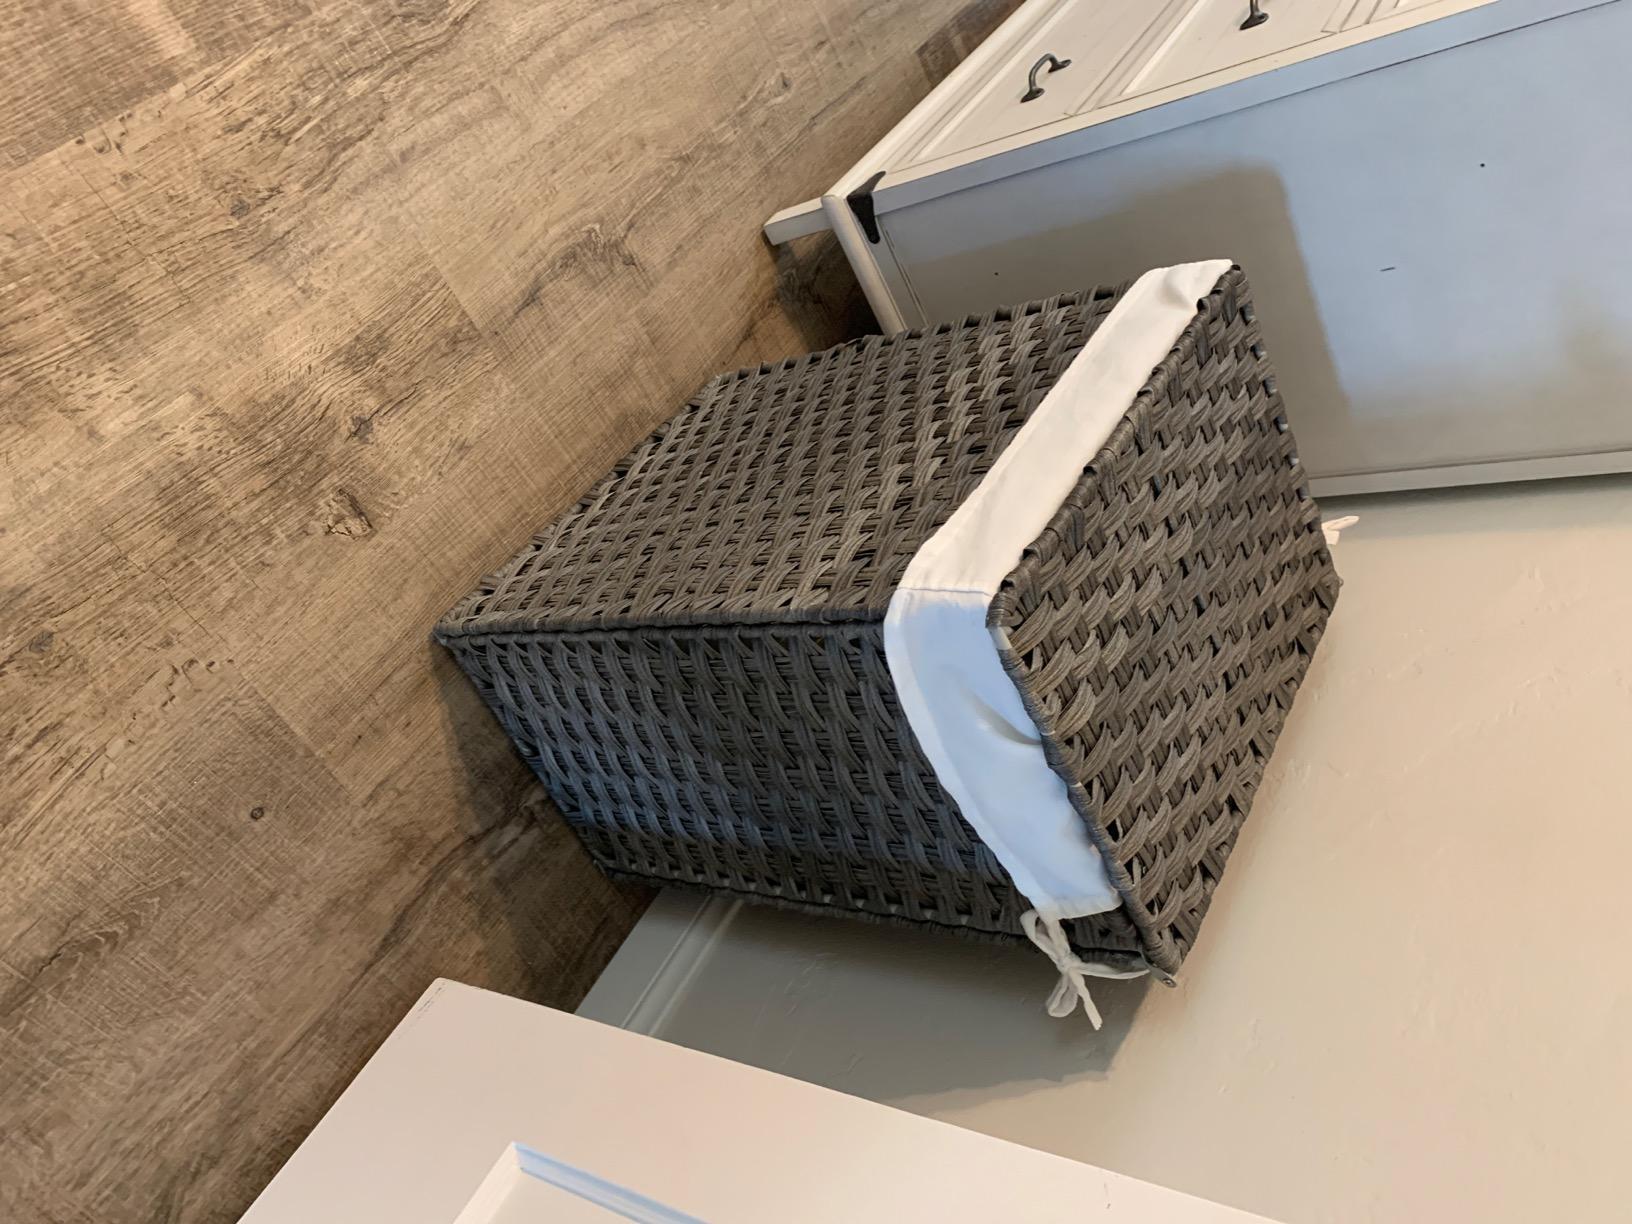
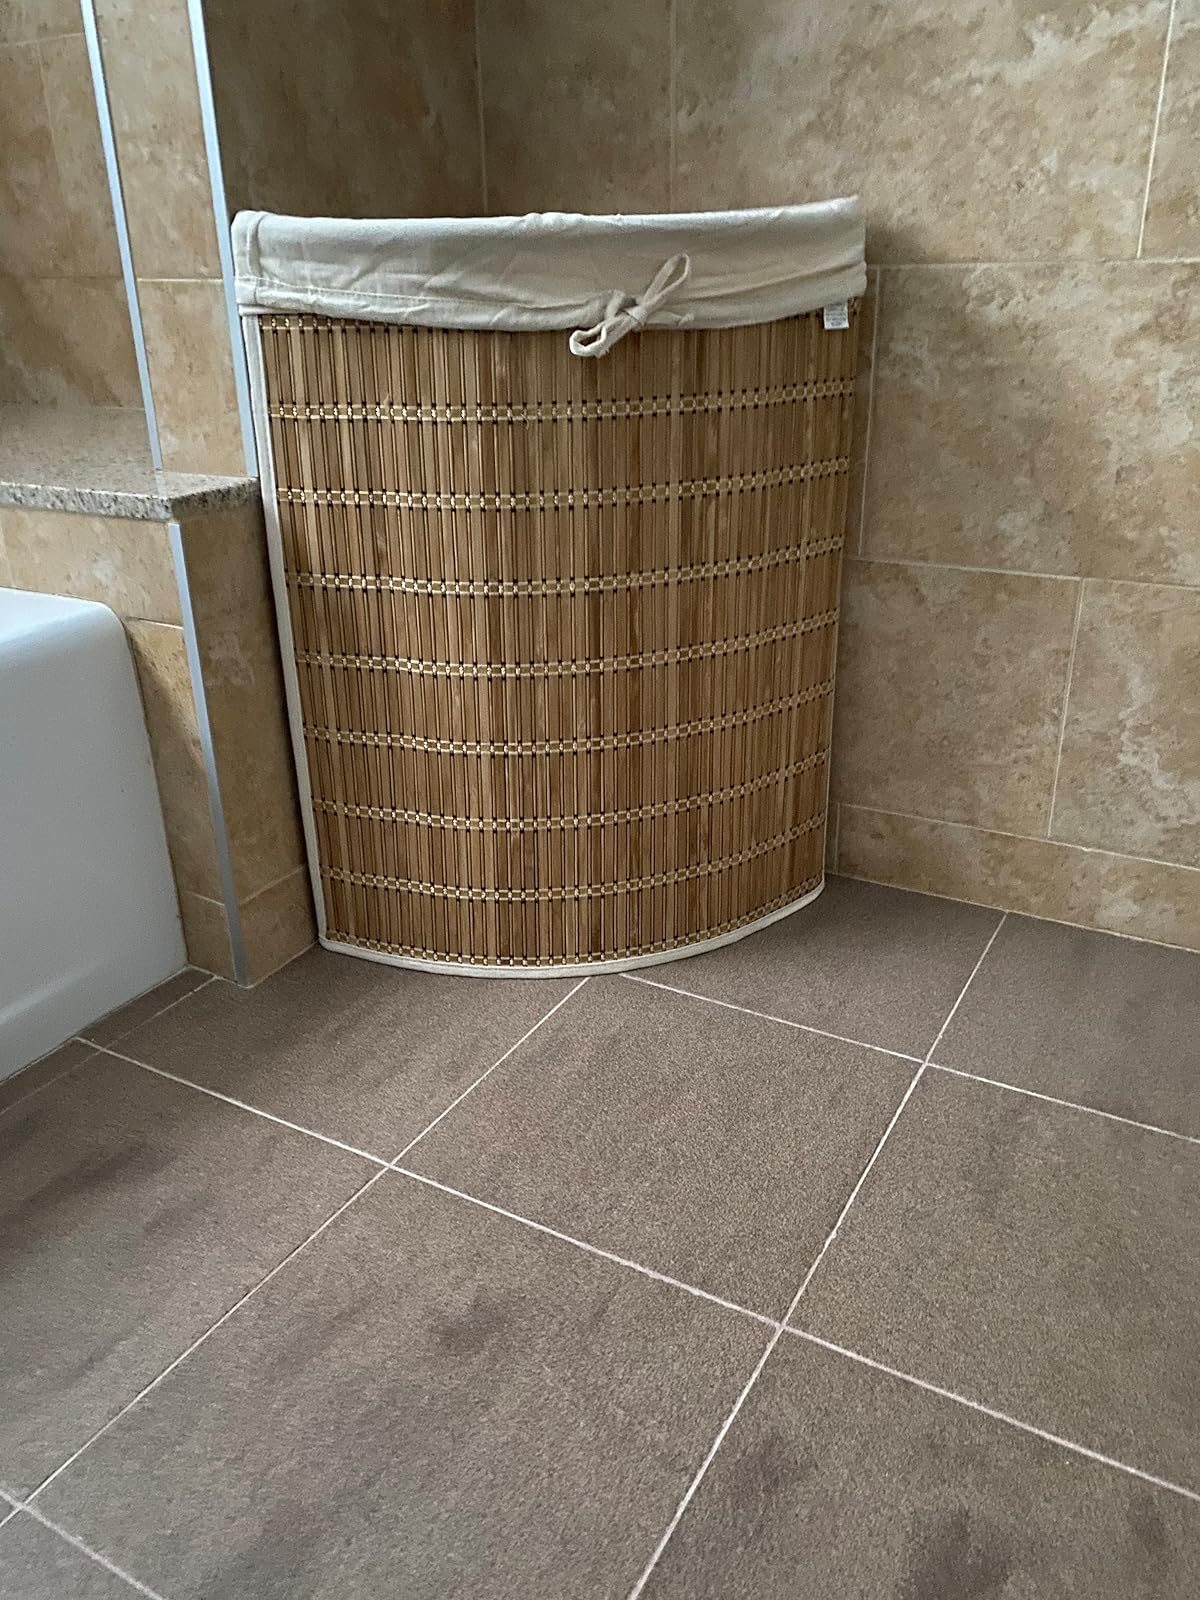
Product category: items_hamper
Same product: no